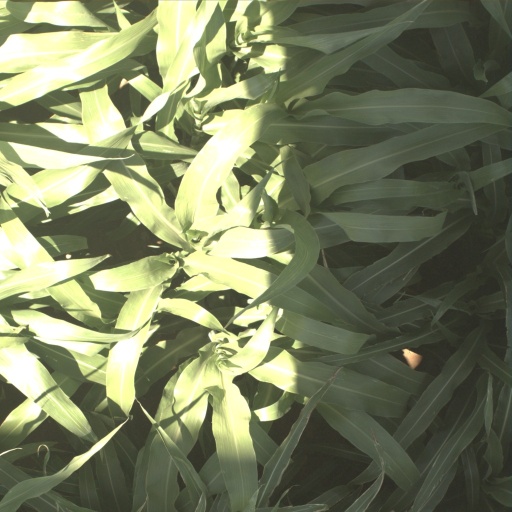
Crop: sorghum